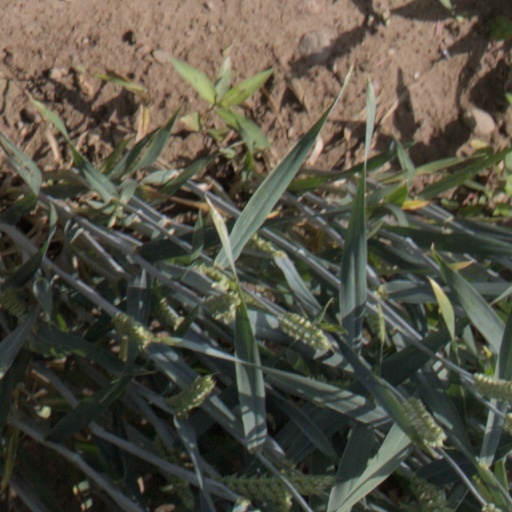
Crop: wheat